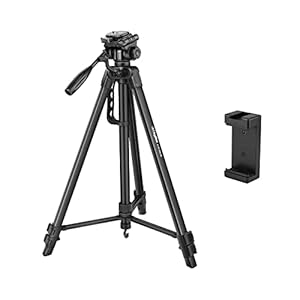
Digitek DTR 550 LW (67 Inch) Tripod For DSLR
Category: Electronics
Price: 1549 (list price: 2495)
Rating: 4.4 (15,137 ratings)
About this product: Premium finish light weight professional tripod with adjustable height, multi level locking and steady rubberized legs|Compatible with most video cameras, digital cameras, still cameras, GoPro devices and smartphones. Height Range: 615 mm - 1700 mm|Multipurpose head with Quick Release helps ensure fast transitions between shots|Built-in bubble head to adjust horizontal position and 3-way head with adjustable pan to allow for tilt and swivel motion with portrait or landscape options|This professional tripod features multipurpose head for DV camera's|Convinient accessories hook to latch all your shoot belongings|Recommended max load weight is 5kg for optimal performance